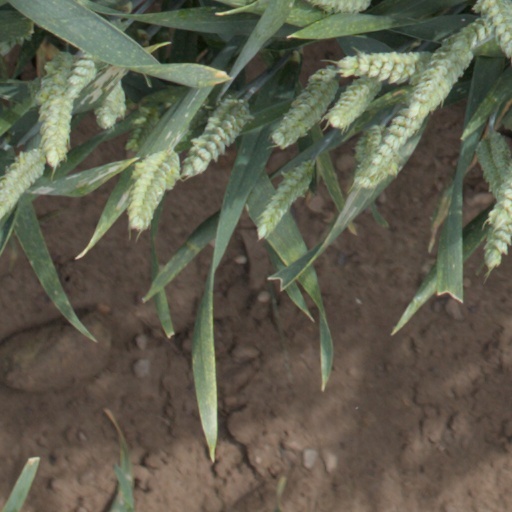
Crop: wheat